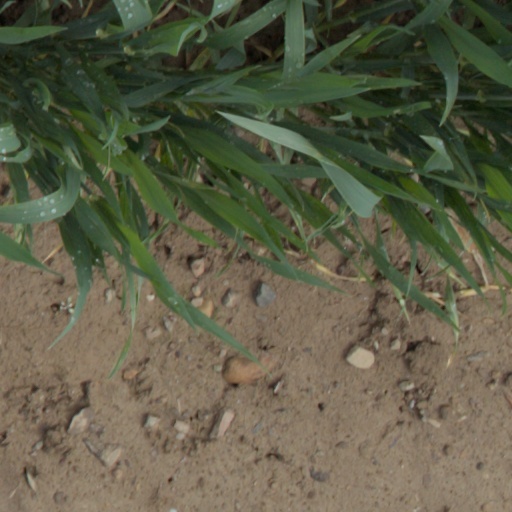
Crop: wheat